Konstantin Balmont

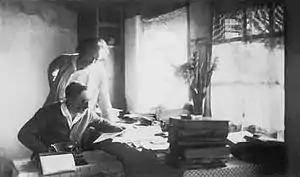
Ivan Shmelyov and (above him) Konstantin Balmont. 1926

1918–1920 were years of great hardship for Balmont who, living in Petrograd (with Elena Tsvetkovskaya and their daughter Mirra) had also to support Andreyeva and their daughter Nina in Moscow. He struck up a friendship with Marina Tsvetaeva, another poet on the verge of physical collapse. Unwilling to collaborate with the Bolsheviks (whose "hands were smeared with blood," as he declared openly at one of the literary meetings) occasionally he had to be forced to. In 1920 Anatoly Lunacharsky (urged by Jurgis Baltrušaitis, then the head of the Lithuanian diplomatic mission in Moscow) granted Balmont permission to leave the country. Boris Zaitsev later opined that what Baltrushaitis did was actually to save Balmont's life. According to Sergey Litovtsev (a Russian critic who lived in immigration) at one of the secret meetings of the Cheka the fate of Balmont was discussed, "...it's just that those who were demanding he be put to a firing squad happened to be in the minority at the time." On May 25, 1920, Balmont and his family left Russia for good. As soon as Balmont reached Reval, rumors began to circulate that he had begun to make anti-Soviet public statements, leading to the cancellation of other writers' journeys out of Soviet Russia. Balmont denied these rumors, and there is no evidence to support them, but by 1921 Balmont was regularly publishing inflammatory articles against the Soviet government in the émigré press.